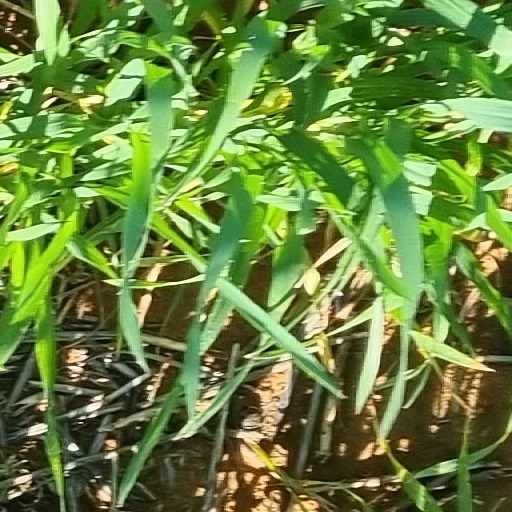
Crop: wheat